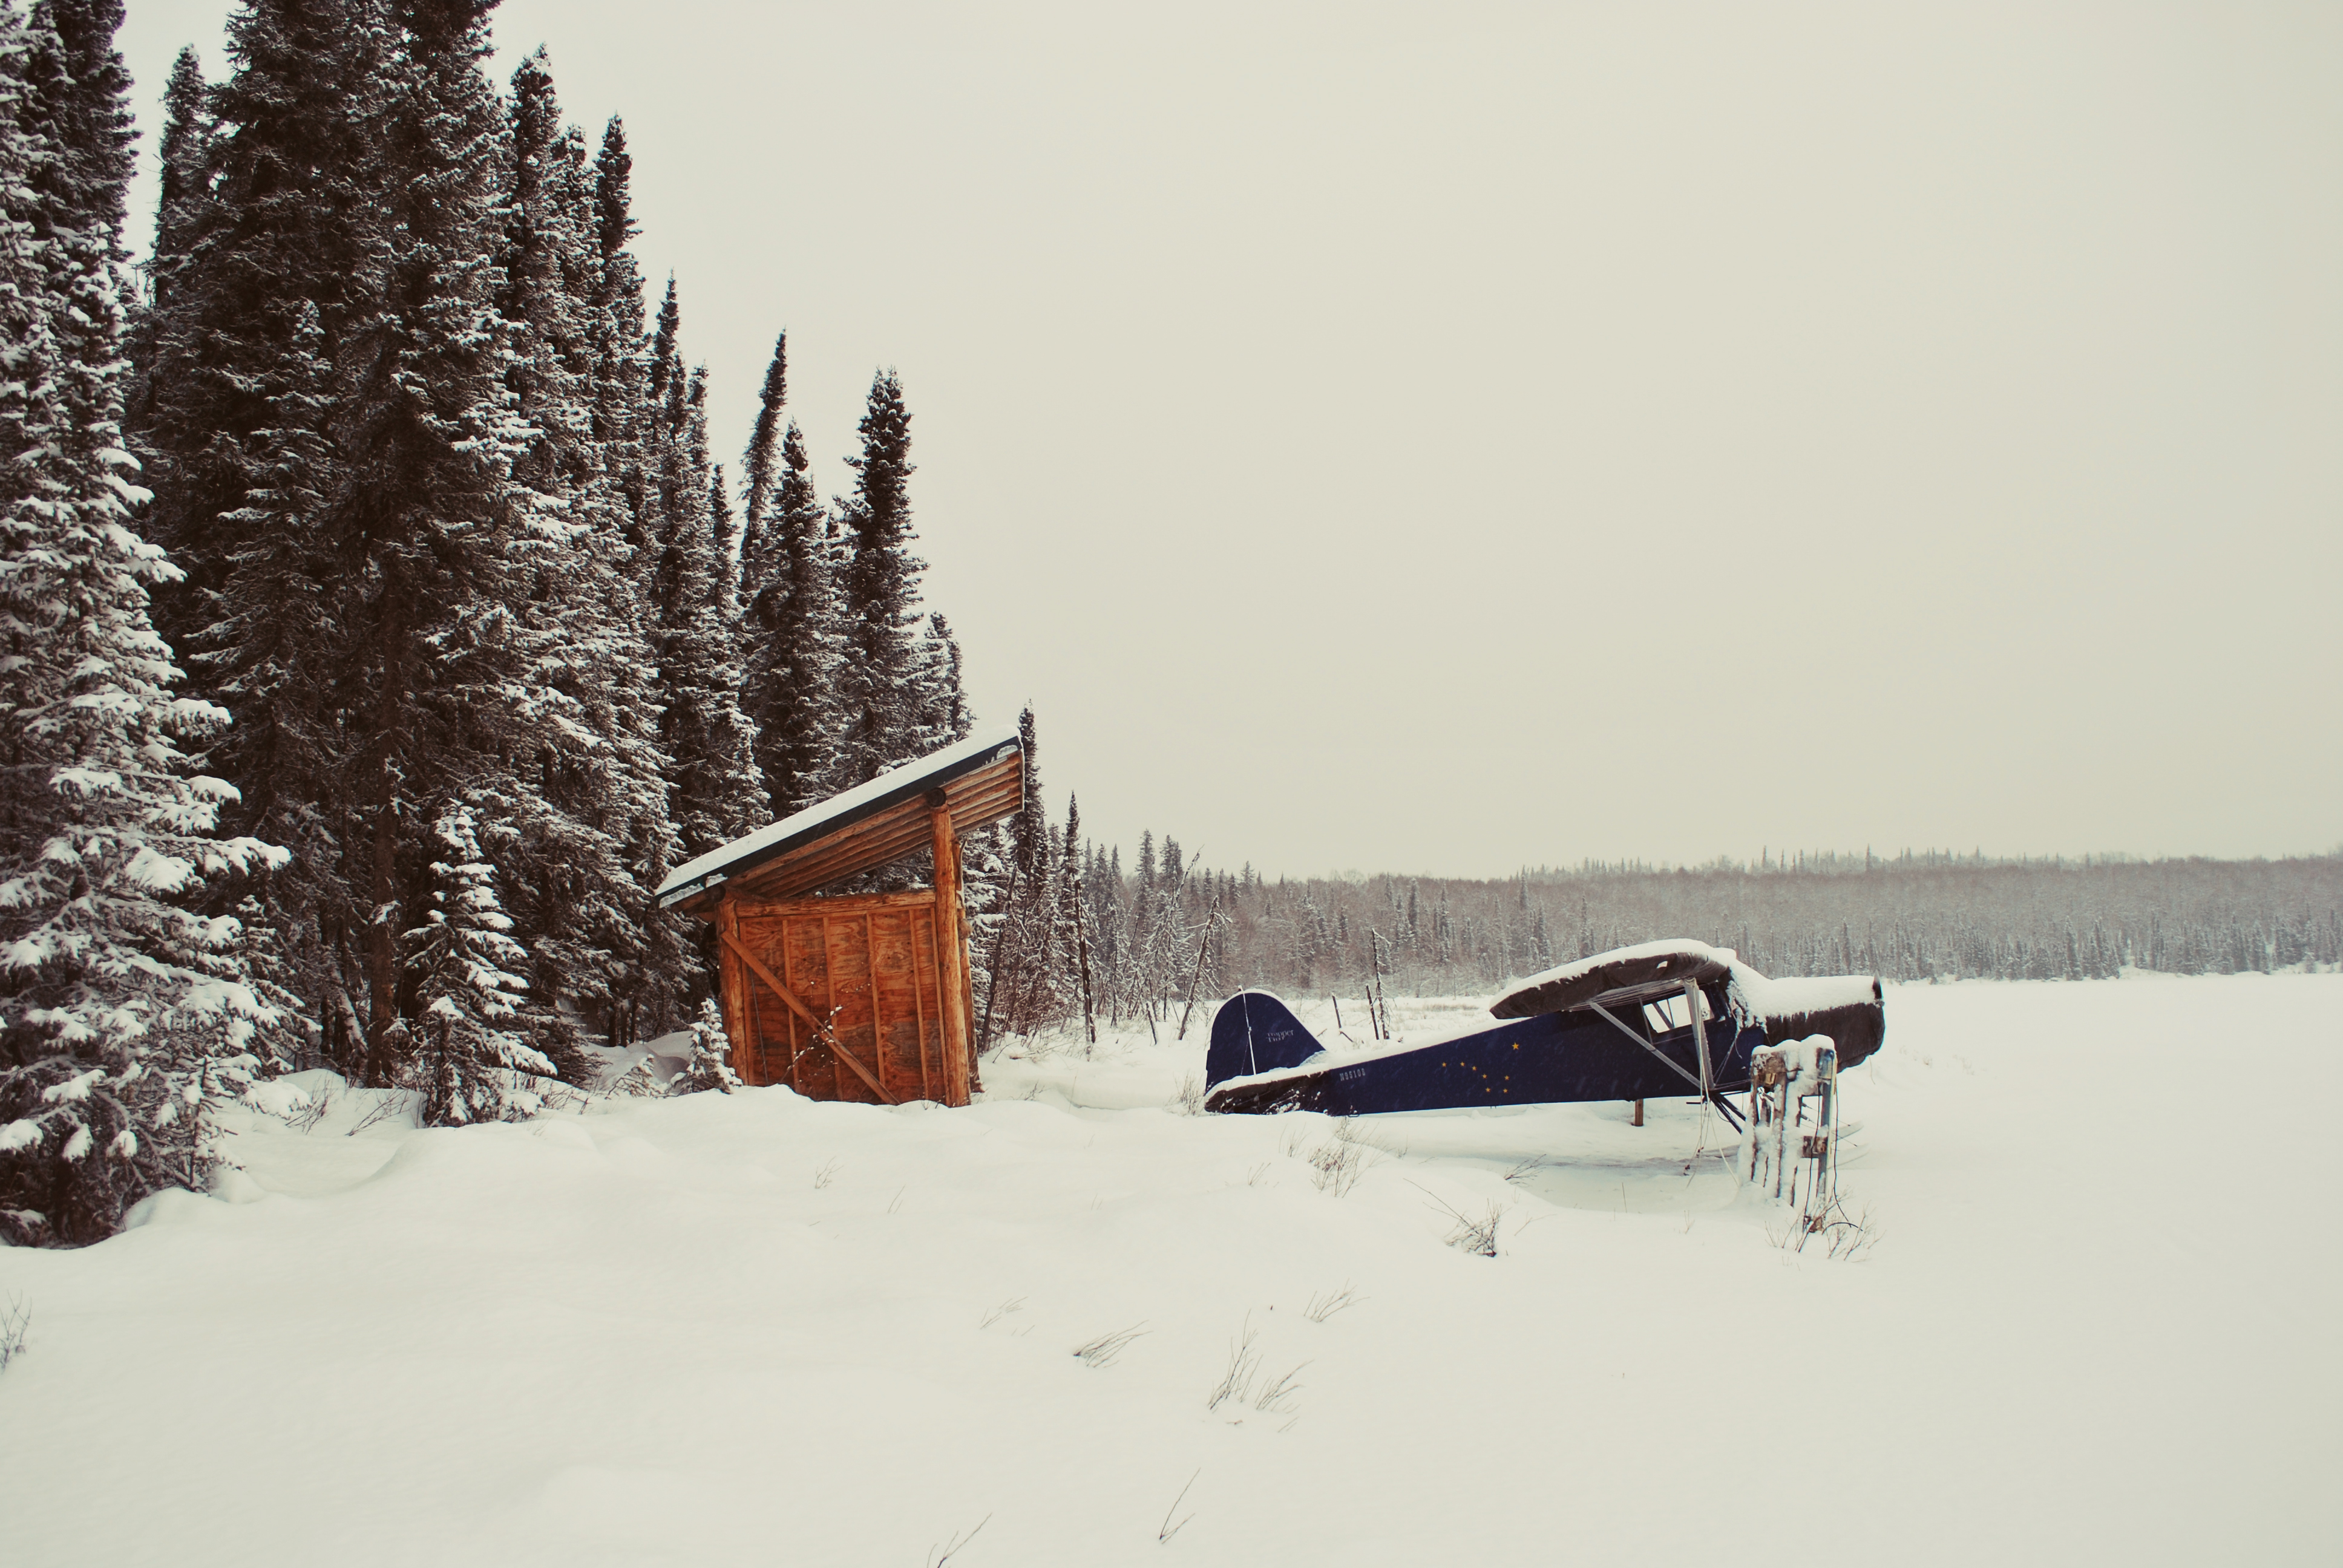
mountain, snow, cold, winter, sky, shed, airplane, plane, aircraft, hut, vehicle, aviation, weather, snowy, season, winter landscape, trees, winter sport, shelter, aeroplane, ski, conifers, pine trees, ski equipment, fir trees